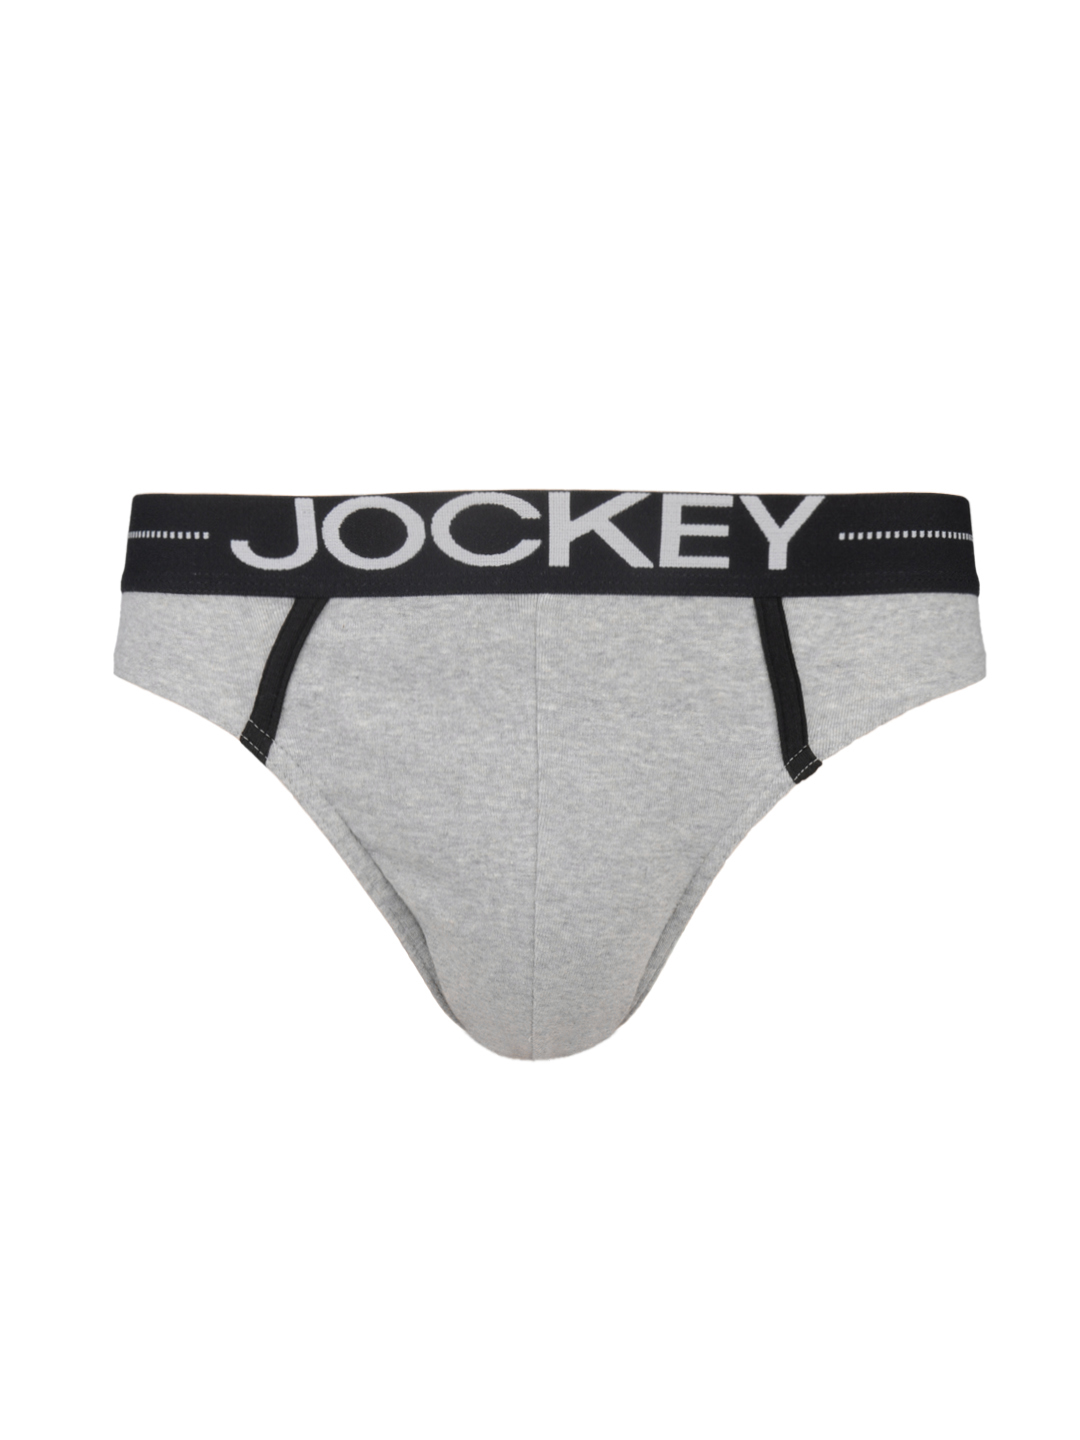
Jockey COMFORT PLUS Men Grey Brief 8044
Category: Apparel / Innerwear / Briefs
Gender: Men
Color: Grey Melange
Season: Summer 2016
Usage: Casual